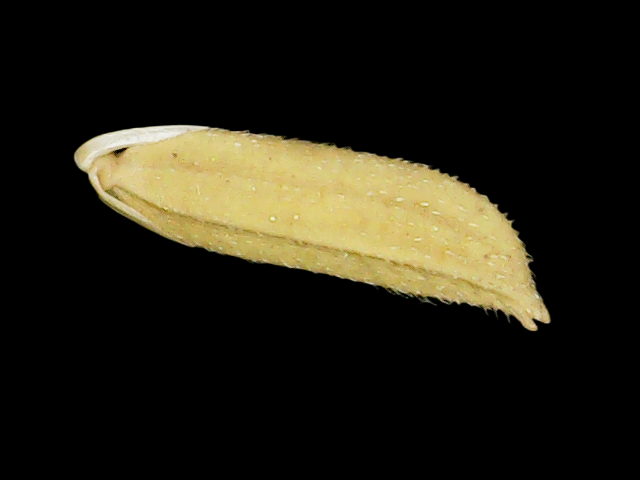
Rice variety: Binadhan20